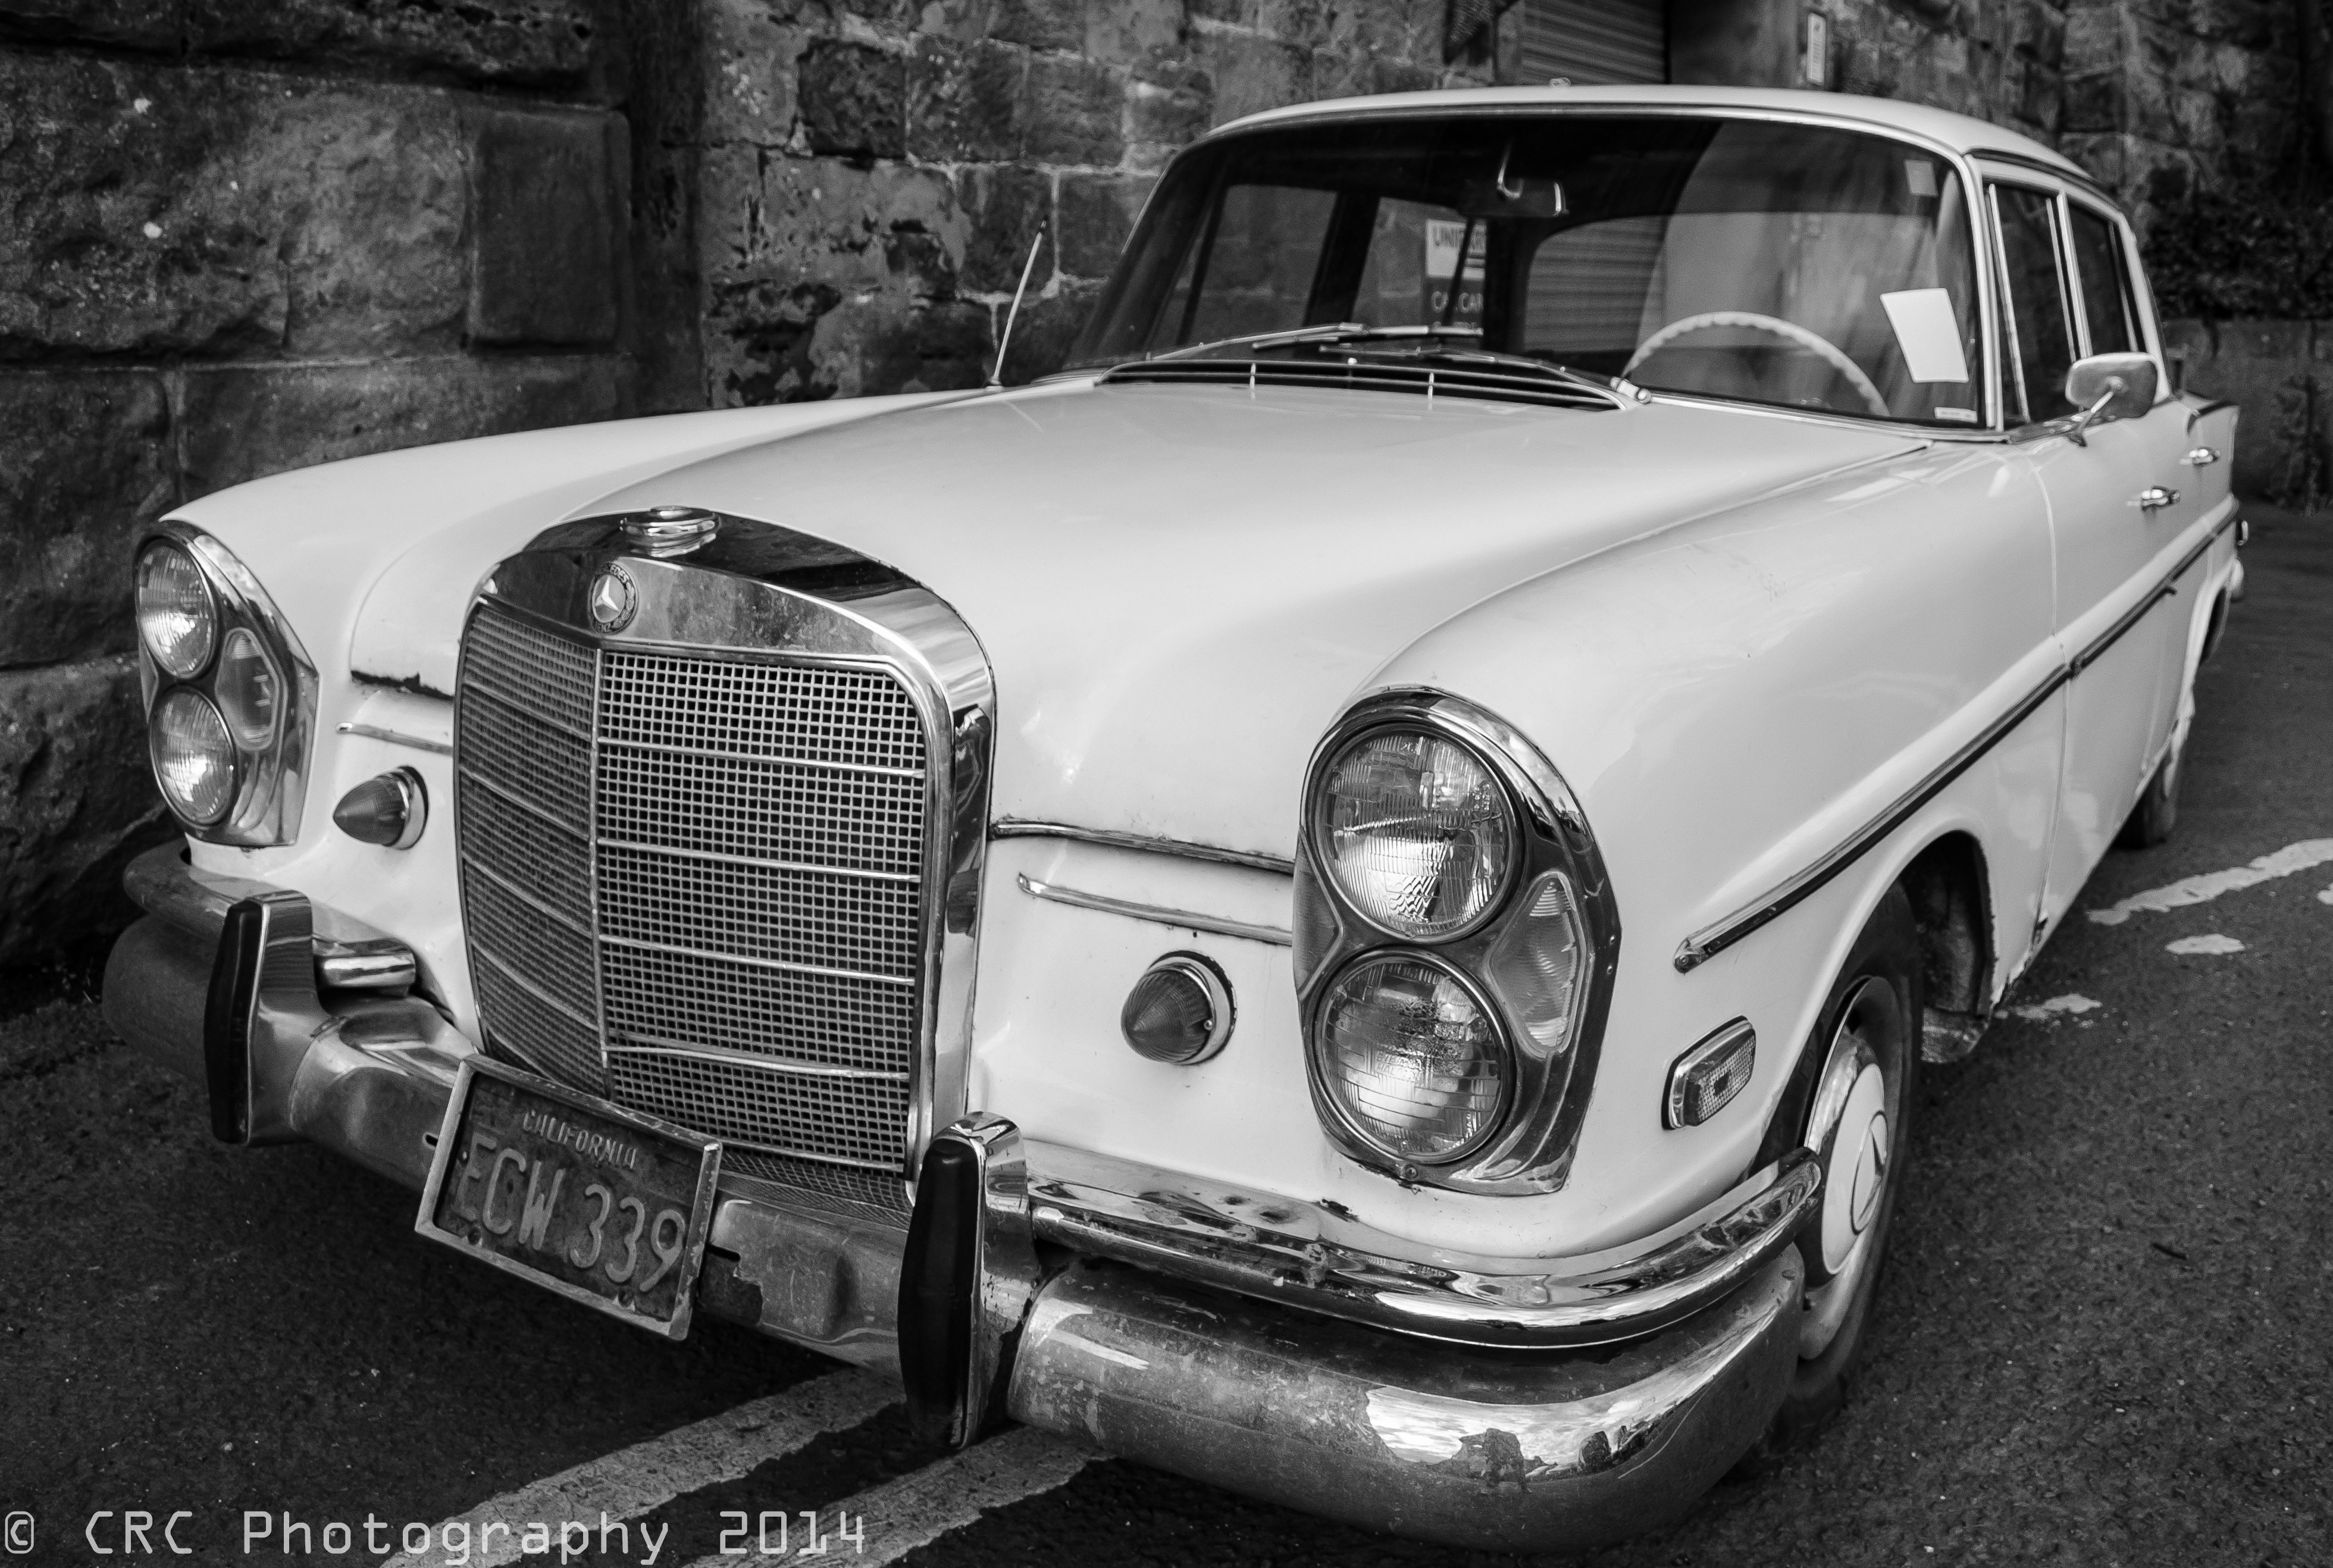
car, vintage, vehicle, monochrome, motor vehicle, vintage car, blackandwhite, mono, sedan, mercedes, classic, convertible, mercedes benz, antique car, land vehicle, automobile make, automotive exterior, compact car, automotive design, luxury vehicle, mercedes benz w111, mercedes benz w108